Dushmani: A Violent Love Story

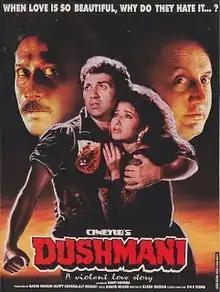
Promotional Poster

Dushmani is a 1996 Indian Hindi-language romantic action film directed by Bunty Soorma. It stars Sunny Deol, Jackie Shroff, Manisha Koirala, Deepti Naval, Anupam Kher in pivotal roles. The rights of this film are now owned by Shah Rukh Khan's Red Chillies Entertainment. Shekhar Kapur directed major portions of the film.